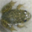
Label: frog